Dye laser

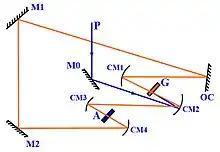
A ring dye laser. P-pump laser beam; G-gain dye jet; A-saturable absorber dye jet; M0, M1, M2-planar mirrors; OC–output coupler; CM1 to CM4-curved mirrors.

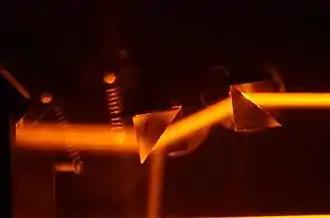
Multiple prisms expand the beam in one direction, providing better illumination of a diffraction grating. Depending on the angle unwanted wavelengths are dispersed, so are used to tune the output of a dye laser, often to a linewidth of a fraction of an angstrom.

A dye laser uses a gain medium consisting of an organic dye, which is a carbon-based, soluble stain that is often fluorescent, such as the dye in a highlighter pen. The dye is mixed with a compatible solvent, allowing the molecules to diffuse evenly throughout the liquid. The dye solution may be circulated through a dye cell, or streamed through open air using a dye jet. A high energy source of light is needed to 'pump' the liquid beyond its lasing threshold. A fast discharge flashtube or an external laser is usually used for this purpose. Mirrors are also needed to oscillate the light produced by the dye's fluorescence, which is amplified with each pass through the liquid. The output mirror is normally around 80% reflective, while all other mirrors are usually more than 99.9% reflective. The dye solution is usually circulated at high speeds, to help avoid triplet absorption and to decrease degradation of the dye. A prism or diffraction grating is usually mounted in the beam path, to allow tuning of the beam.